Henrique de Mendonça

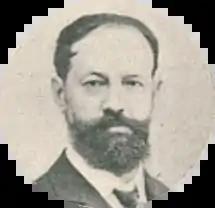

Henrique José Monteiro de Mendonça (4 February 1864 – 1 November 1942) was an influential Portuguese capitalist in Lisbon and important landowner in the Portuguese colony of São Tomé and Príncipe; he was one of the protagonists of the economic phenomenon that saw that colony turn into one of the world's main producers and exporters of cocoa in the early 20th century.